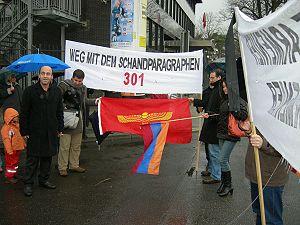
L’article 301 est un article controversé du code pénal turc rendant illégal d'insulter la Turquie, l'identité turque ou les institutions turques. Il est entré en application le 1ᵉʳ juin 2005 et fut introduit au sein d'une réforme de la loi pénale préalable à l'ouverture des négociations en vue de l'adhésion de la Turquie à l'Union européenne pour amener la Turquie au niveau des standards européens.